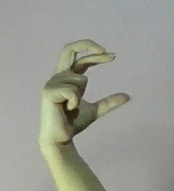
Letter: thal